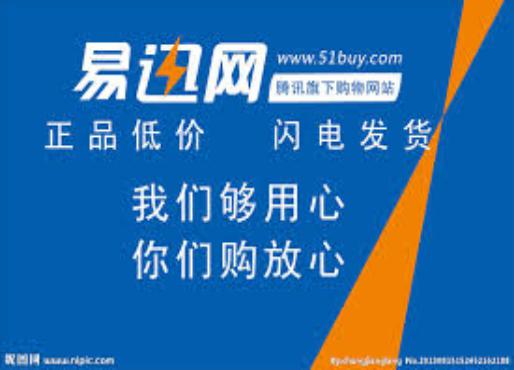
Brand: icsoncom
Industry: Others